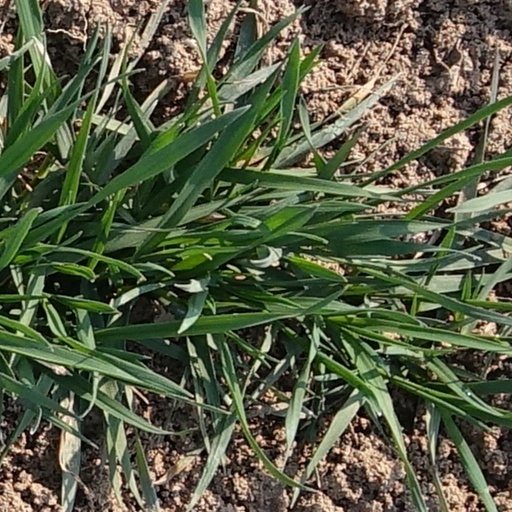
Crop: wheat